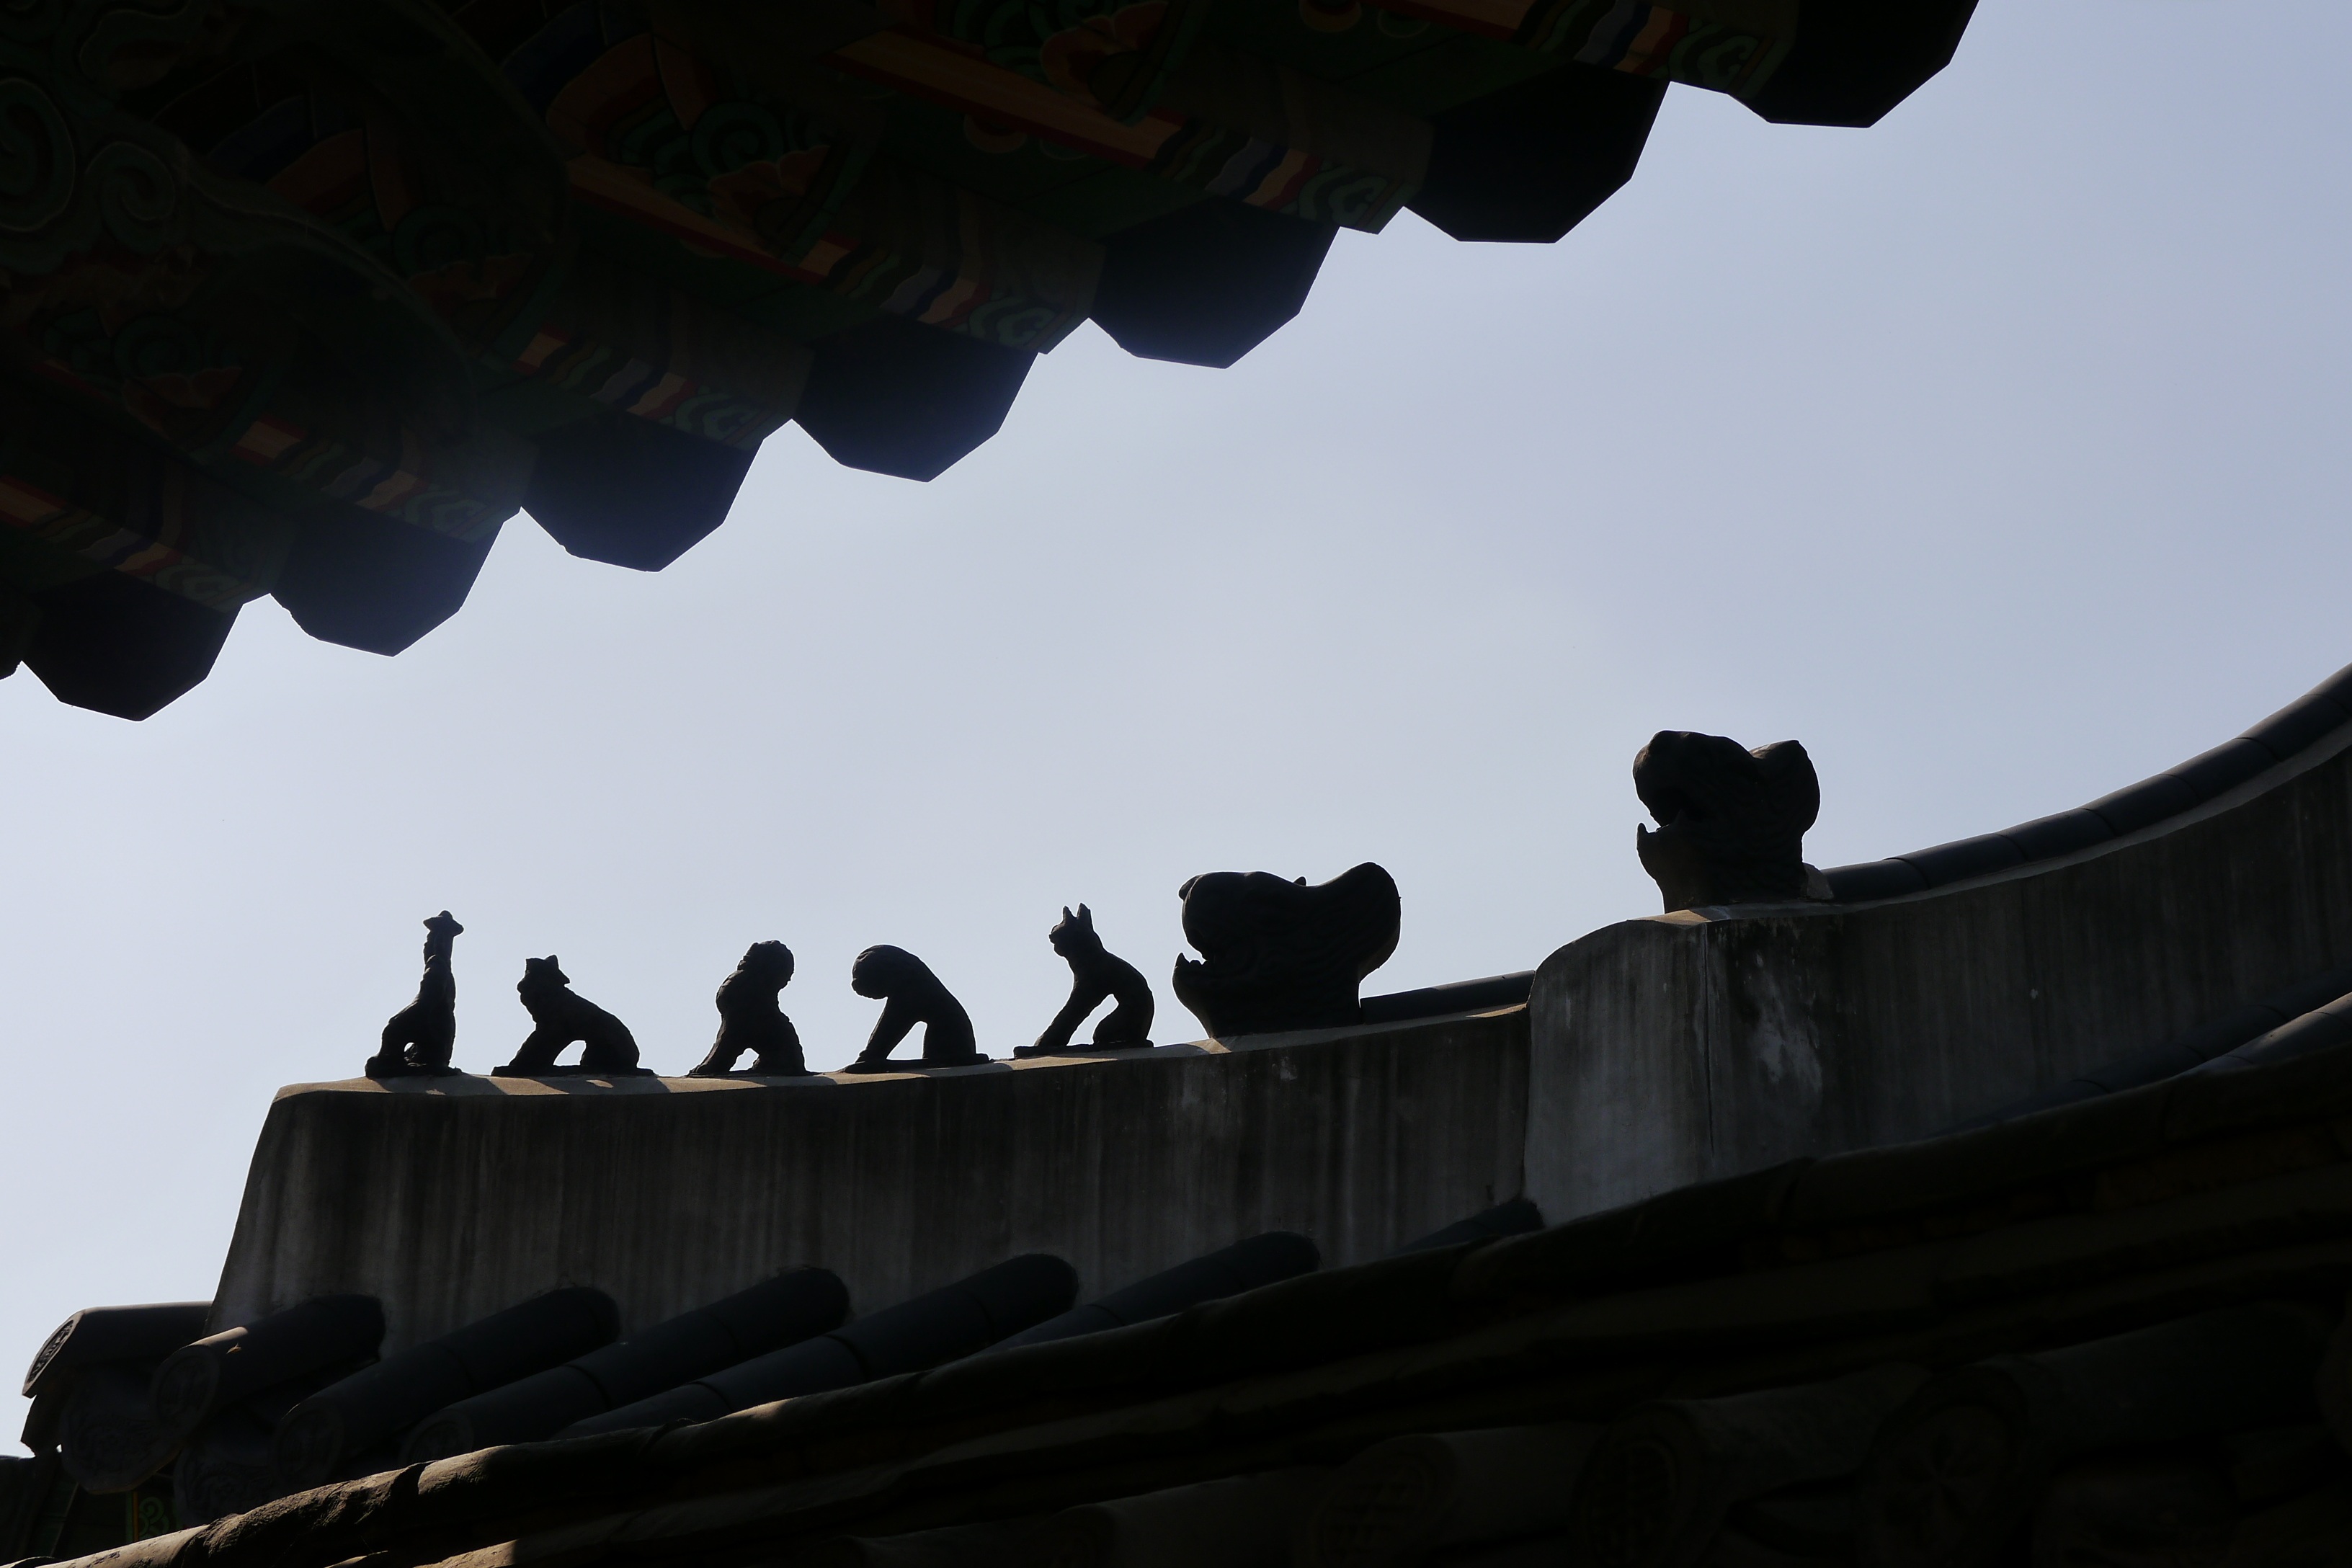
silhouette, sky, roof, statue, reflection, shadow, darkness, black, sculpture, temple, republic of korea, changdeokgung